Falstaff (Balfe)

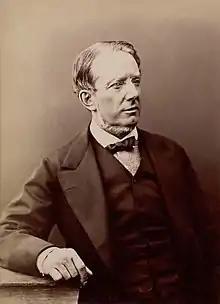

Falstaff is an Italian-language opera by Michael William Balfe, written to a libretto by Manfredo Maggioni, given at Her Majesty's Theatre, London, 19 July 1838.